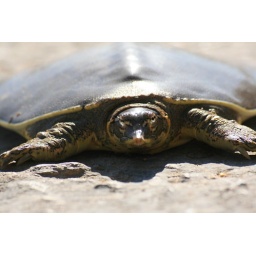
A turtle navigating a low water crossing on the Pedernales River in central Texas